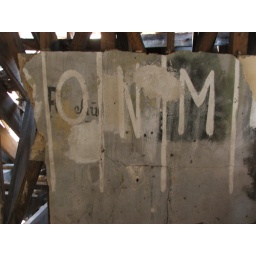
Mayfair Theater, old exposed graffiti The wall that once covered this is sitting 50 feet below on the ground.